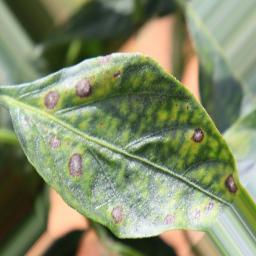
Label: cercospora